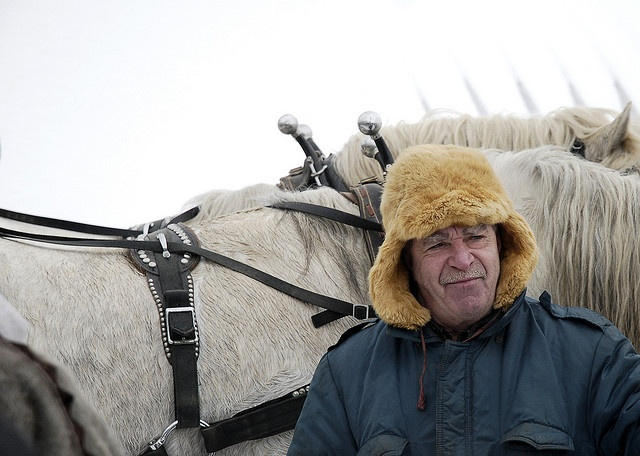
A man is standing in front of joined horses
A man in winter clothing standing next to a team of draft horses.
A man in a warm winter hat and coat stands next to two white horses that have reigns and bridles on.
A man in a hat and coat next to horses
The man with blue jacked and yellow hat stands next to the white horses